Lucienne Rouet

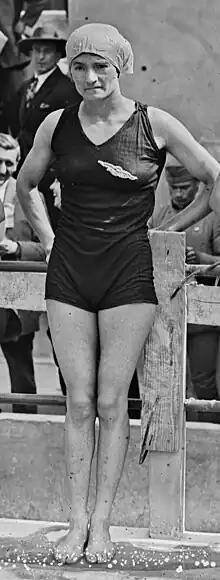

Lucienne Rouet (15 December 1901 – 3 July 1943) was a French swimmer. She competed in the women's 100 metre backstroke event at the 1924 Summer Olympics.